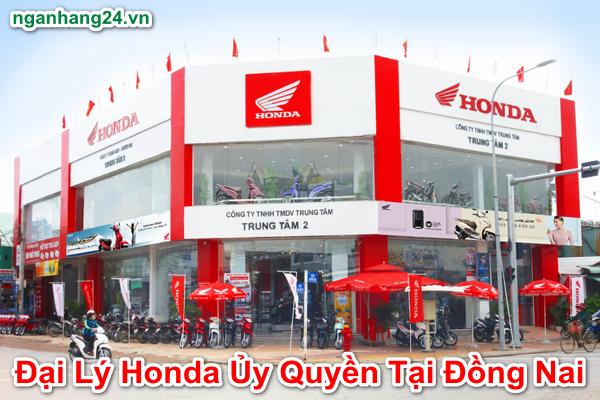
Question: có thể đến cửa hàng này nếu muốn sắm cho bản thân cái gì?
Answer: có thể đến cửa hàng này nếu muốn sắm cho bản thân một chiếc xe máy